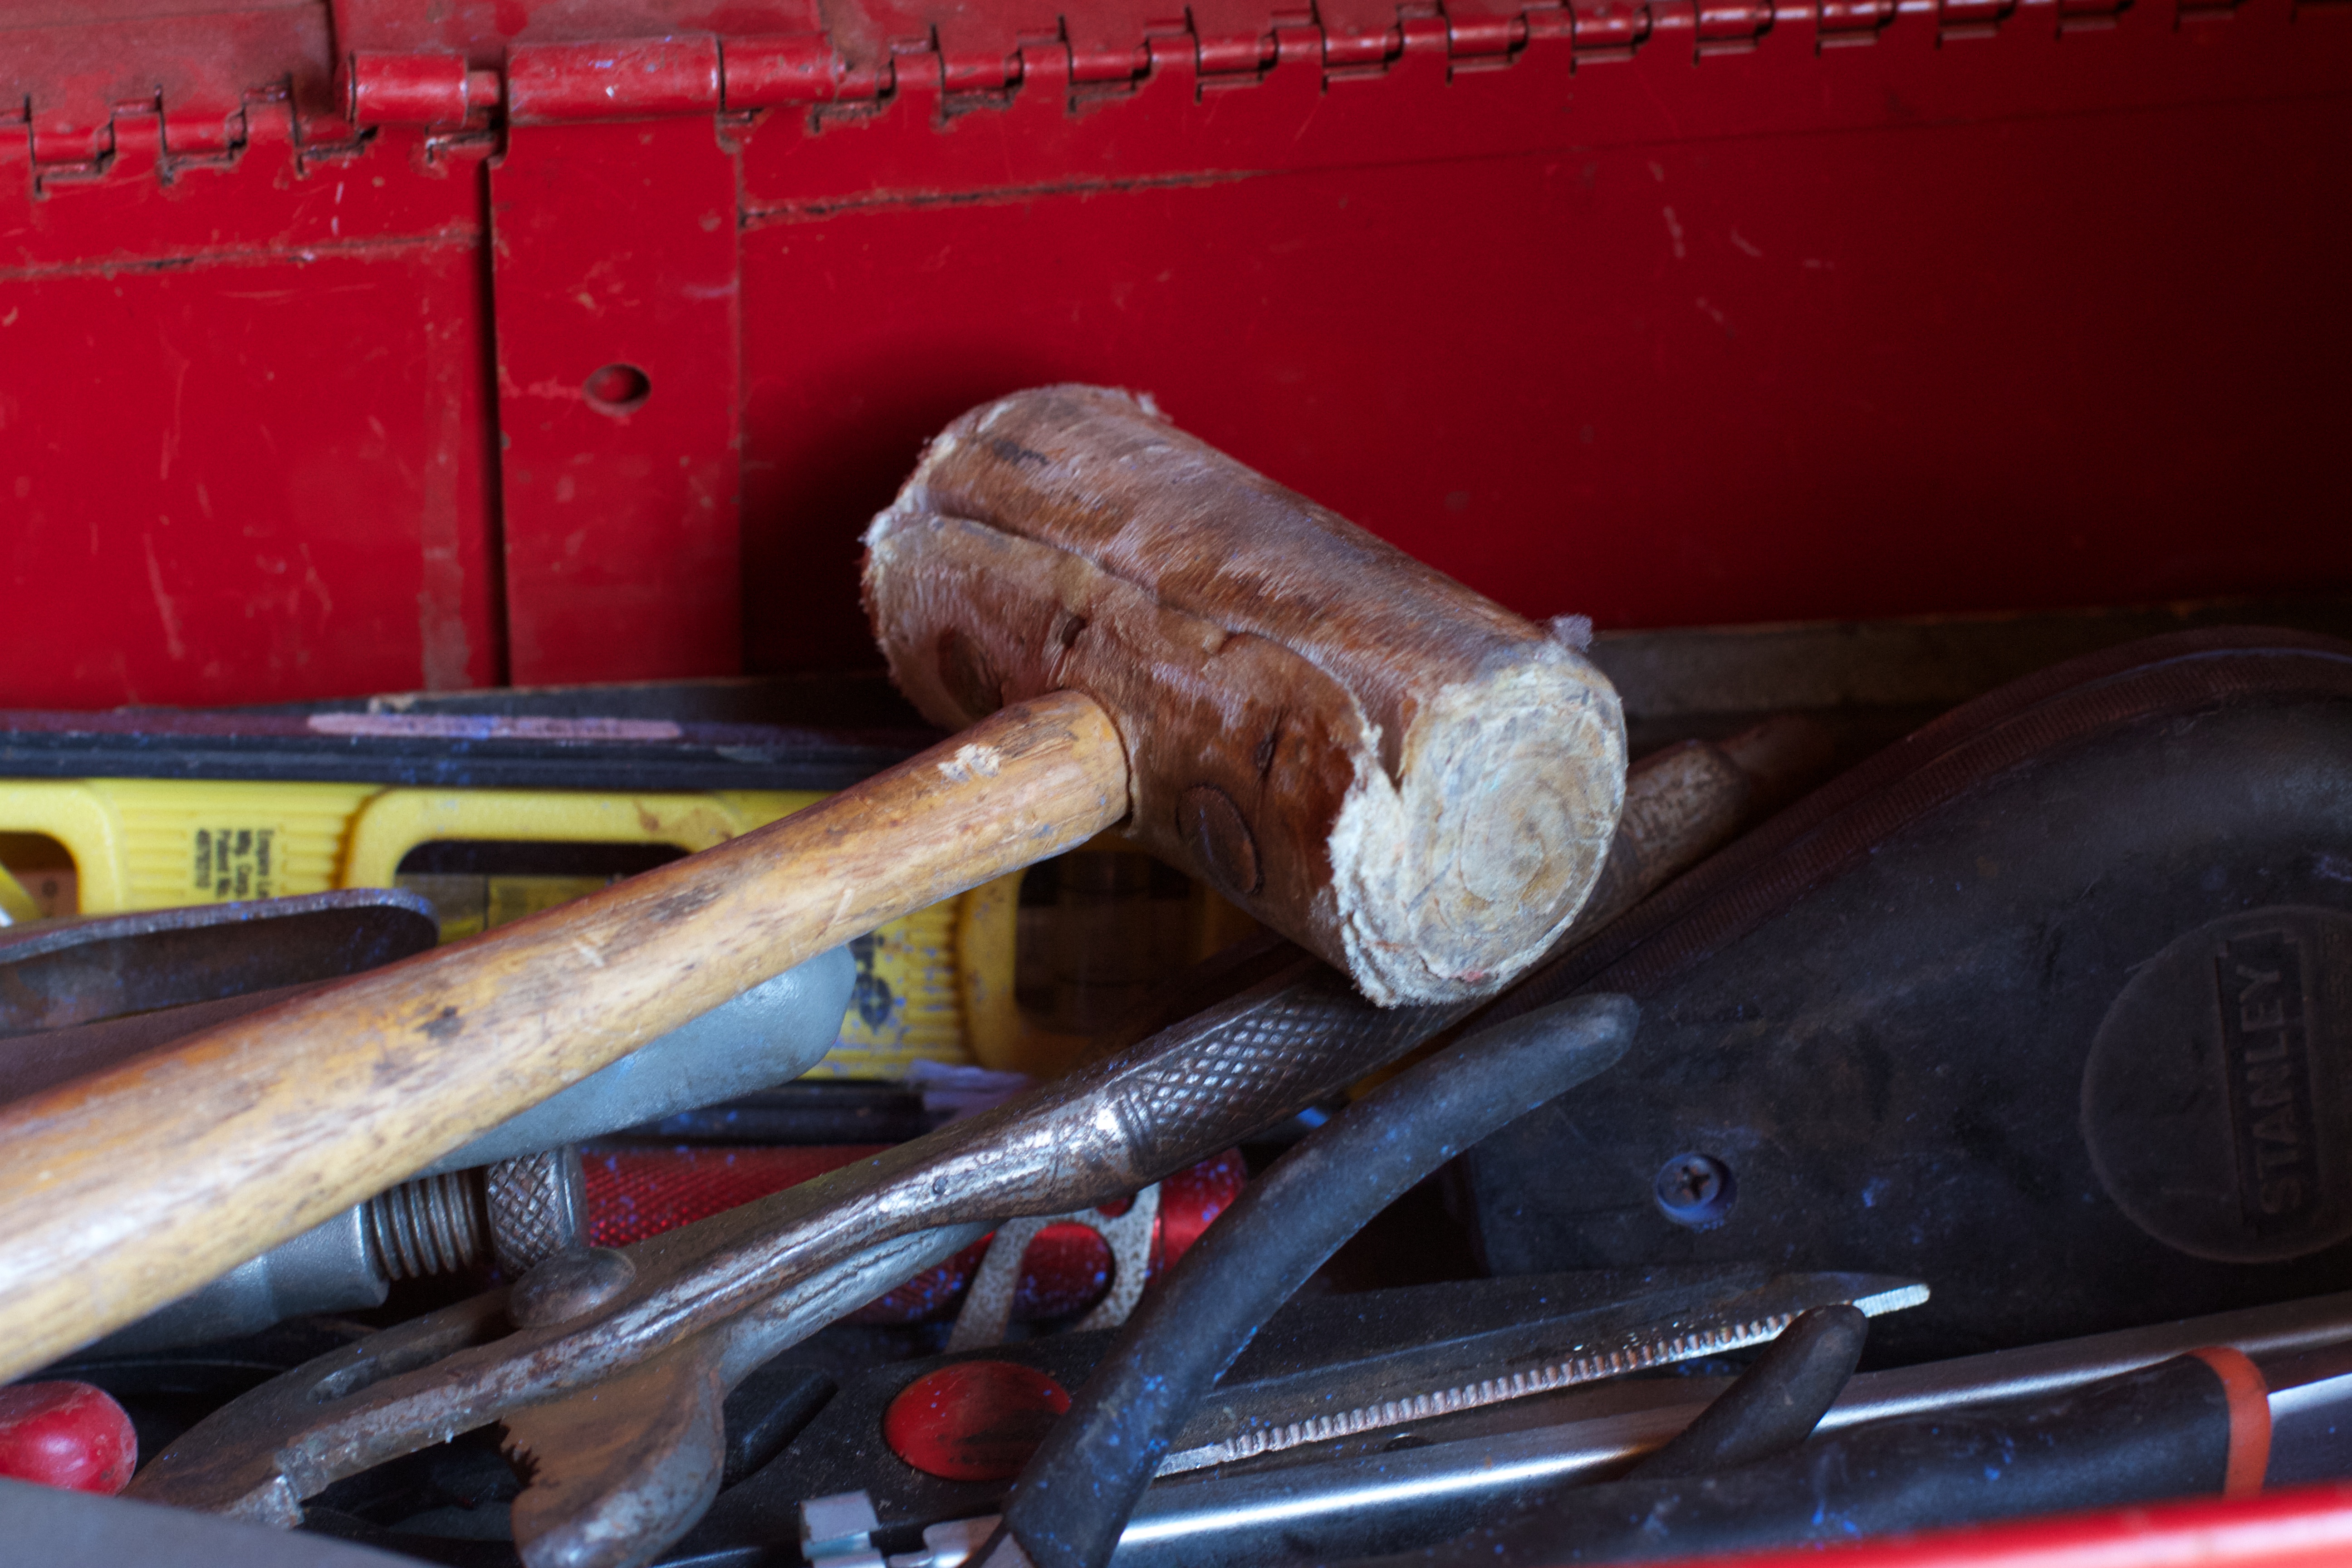
red, vehicle, firearm